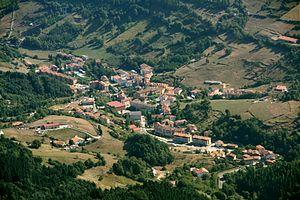
Zegama-Aizkorri est une course de skyrunning qui se dispute chaque année autour du village de Zegama dans la communauté autonome du Pays basque en Espagne. La course a lieu depuis 2002 sur un parcours de 42,195 km comportant un dénivelé positif de 2 736 m sur les sentiers du massif d'Aizkorri. Cette épreuve a rapidement atteint une renommée internationale en particulier grâce à la présence de spectateurs considérés comme parmi les plus fervents dans le monde du skyrunning et des courses en montagne. Depuis 2004, la course est régulièrement au programme du circuit Skyrunner World Series.
Zegama en basque ou Cegama en espagnol est une commune du Guipuscoa dans la communauté autonome du Pays basque en Espagne.